M41 Walker Bulldog

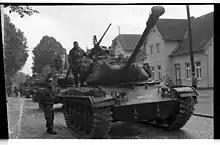
M41 tank of the 3rd Panzer Division's "Kampfgruppe A 3" during the "Manöver Südwind" exercise in the Trittau and Neumünster area, 2 October 1957.

Seventeen ARVN M41s were initially sent into Laos as part of Operation Lam Son 719 between February and March 1971, an abortive cross-border incursion to disrupt strategic supply lines for the People's Army of Vietnam (PAVN) and the Viet Cong. The tanks were to coordinate their actions with several ARVN heliborne and paratroop units, who would be joining them by air. Their offensive soon stalled when a PAVN tank battalion equipped with T-54 and PT-76 tanks attempted to overrun one of the ARVN's designated landing zones. In the first major armor engagement of the Vietnam War, the M41s counterattacked, and ARVN claimed six T-54s and seventeen PT-76s were destroyed. Five M41s and 25 APCs were lost during the same encounter, mostly to land mines and rocket-propelled grenades. However, the PAVN continued to regroup and counterattack over the next week, forcing the outnumbered South Vietnamese units to abandon the landing zone and withdraw further south. Failure to maintain a cohesive withdrawal led to individual infantry or mechanized units with no armor support of their own being cut off and surrounded by PAVN tanks.